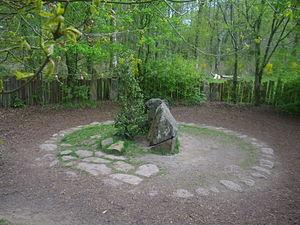
Le Tombeau de Merlin à Brocéliande.
Le département d'Ille-et-Vilaine comporte toutes les formes de monuments mégalithiques.
Cet article recense de manière non exhaustive les allées couvertes en France.
Le tombeau de Merlin est un mégalithe situé dans la forêt de Paimpont, au lieu-dit « La Marette » près du hameau des Landelles à Paimpont.
Merlin, communément appelé Merlin l'Enchanteur, est un personnage légendaire, prophète magicien doué de métamorphose, commandant aux éléments naturels et aux animaux dans la littérature médiévale. Sa légende provient à l'origine de la mythologie celtique galloise, et s'inspire certainement d'un druide divin, mêlé à un ou plusieurs personnages historiques. Son image première est assez sombre. Les plus anciens textes concernant Myrddin Wyllt, Lailoken et Suibhne le présentent en « homme des bois » torturé et atteint de folie, mais doué d'un immense savoir, acquis au contact de la nature et par l'observation des astres. Après son introduction dans la légende arthurienne grâce à Geoffroy de Monmouth et Robert de Boron, Merlin devient l'un des personnages les plus importants dans l'imaginaire et la littérature du Moyen Âge.